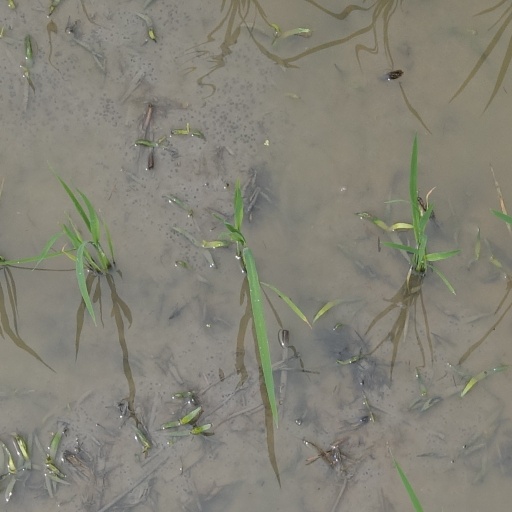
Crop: rice